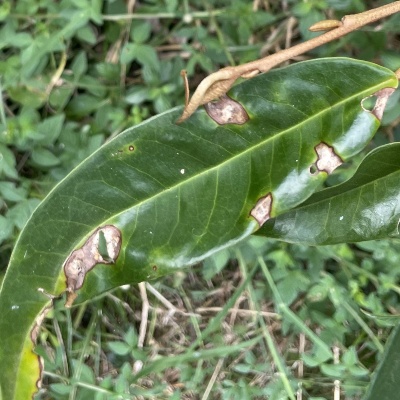
Label: Leaf_Phomopsis